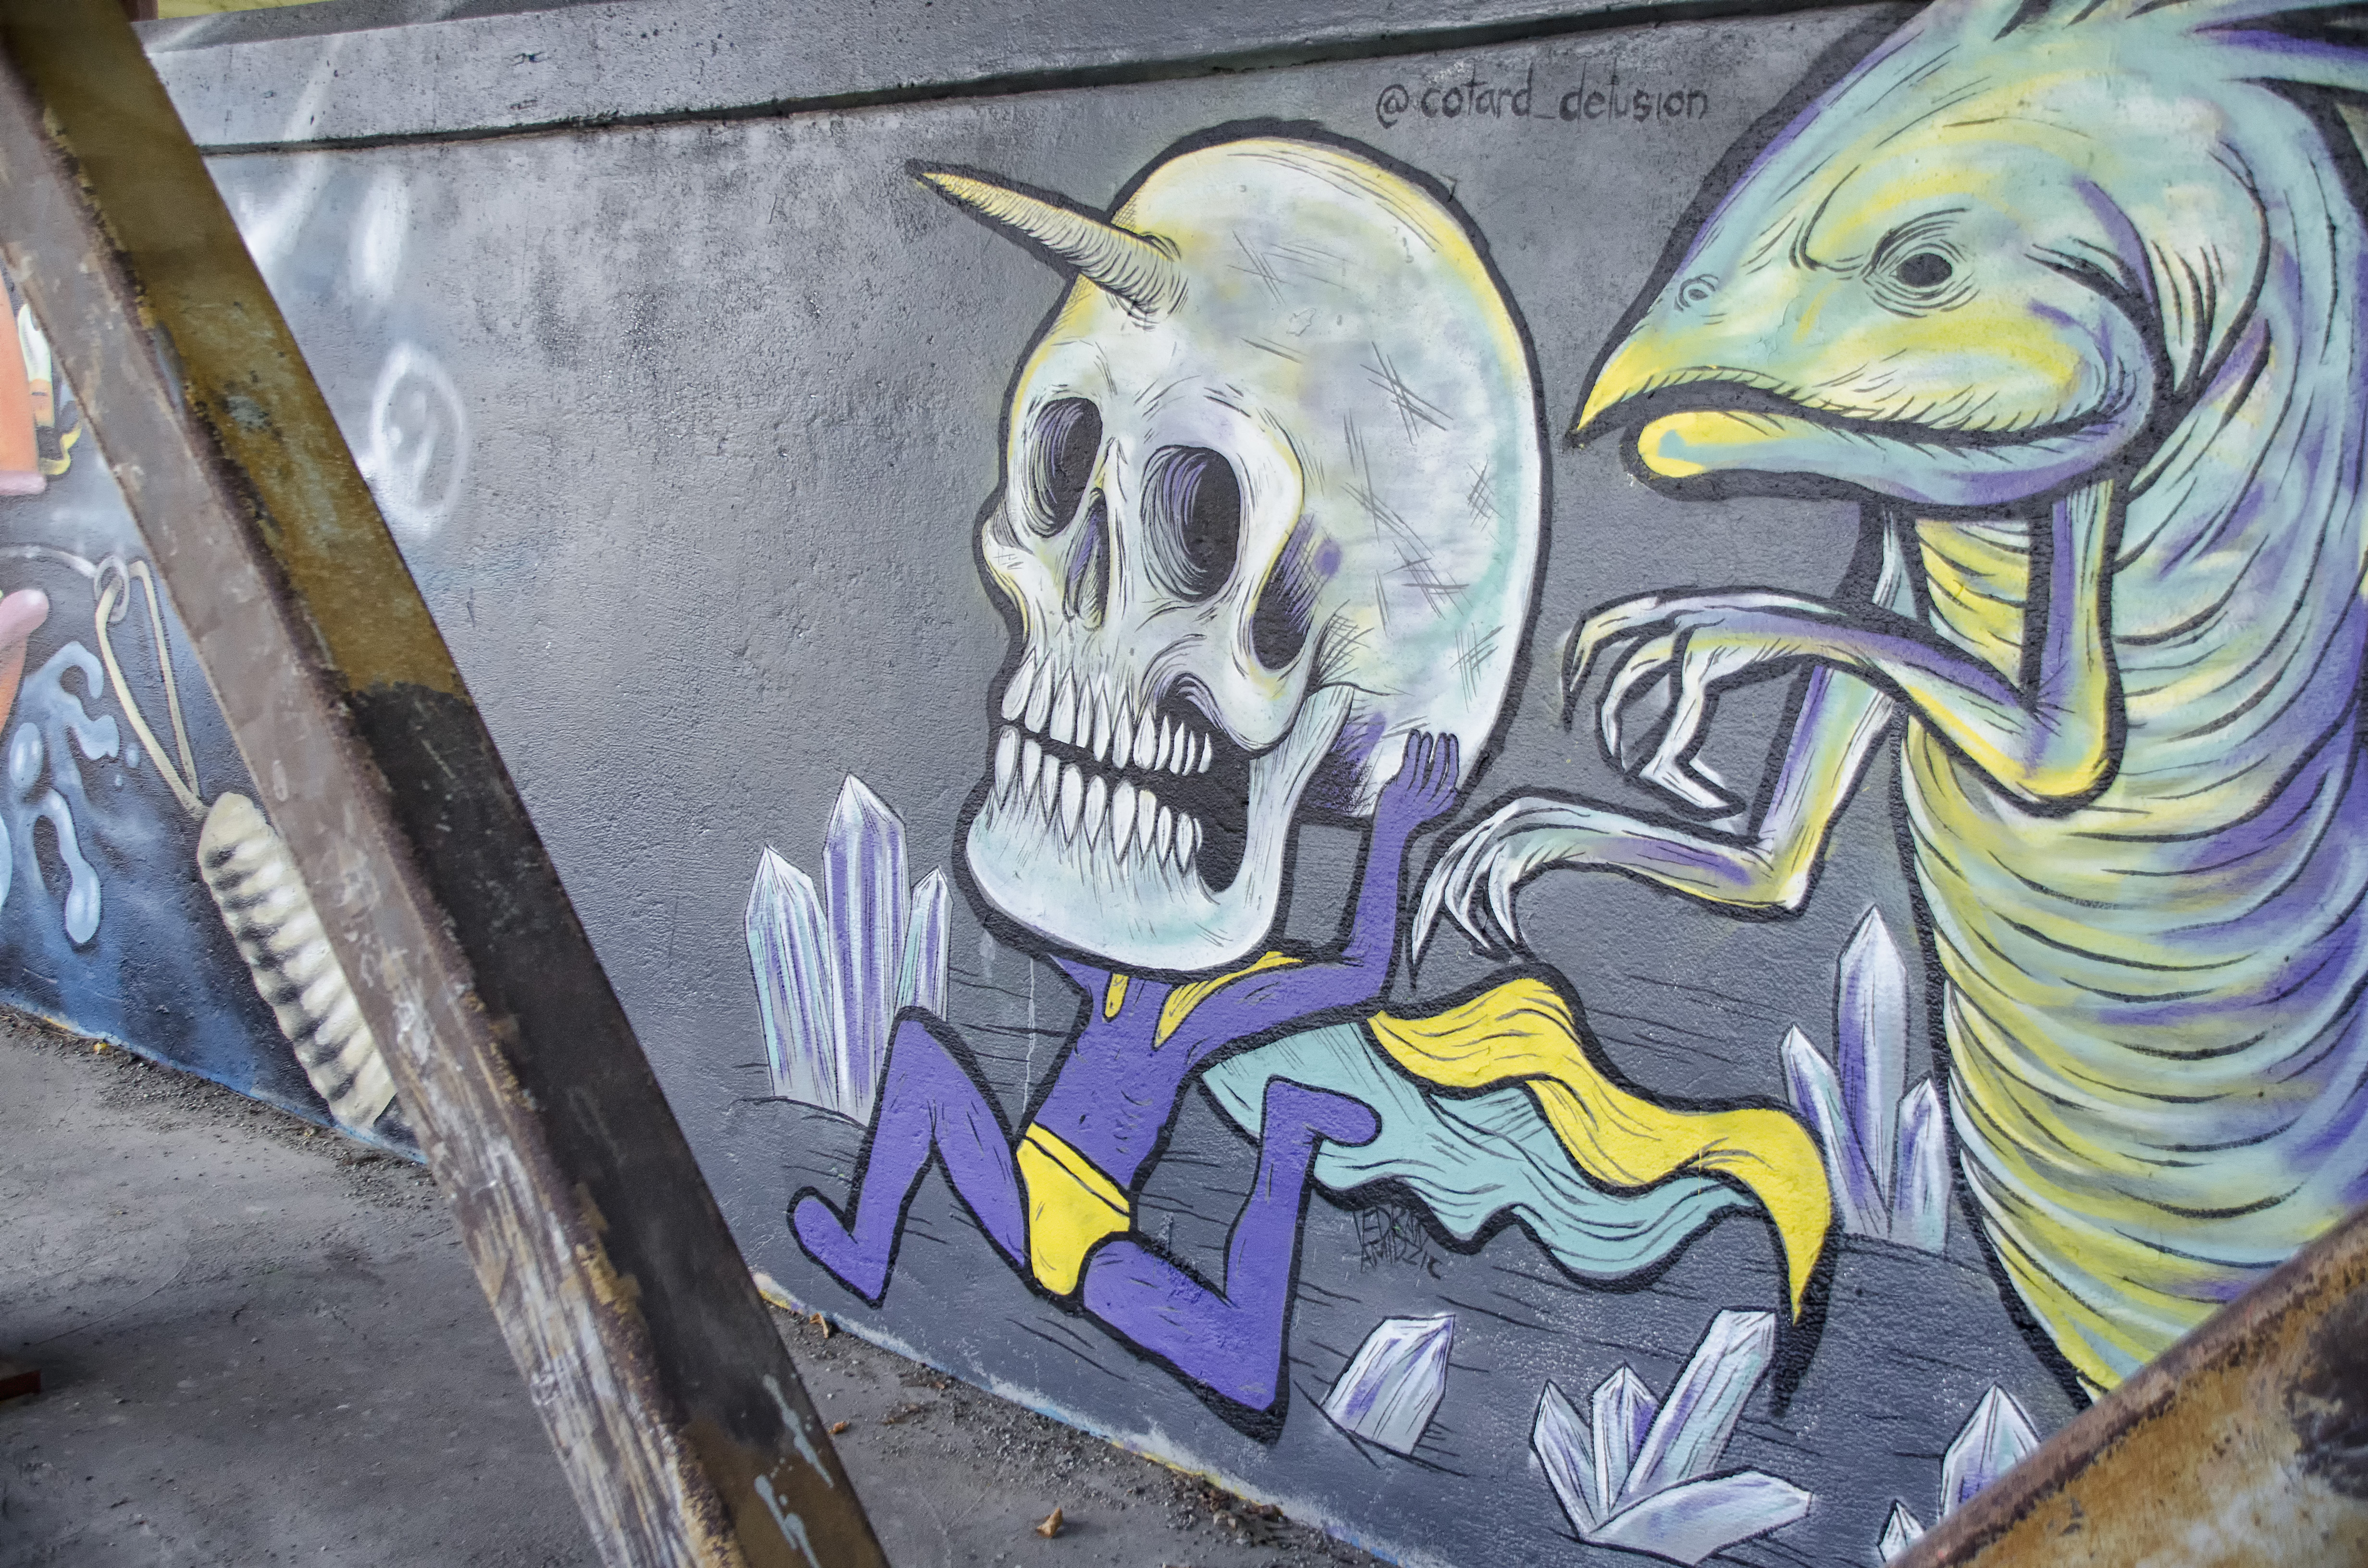
graffiti, street art, art, canada, mural, quebec, sherbrooke